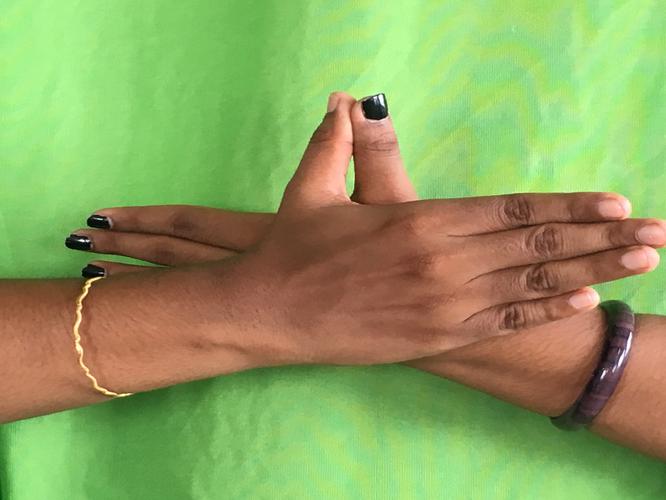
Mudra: Garuda
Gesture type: double_hand